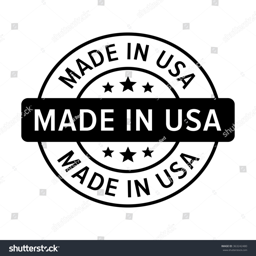
made in the badge , label , seal , sign flat icon for goods and products